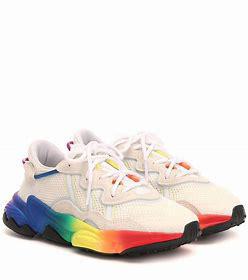
Brand: adidas
Model: originals Adidas Originals Ozweego